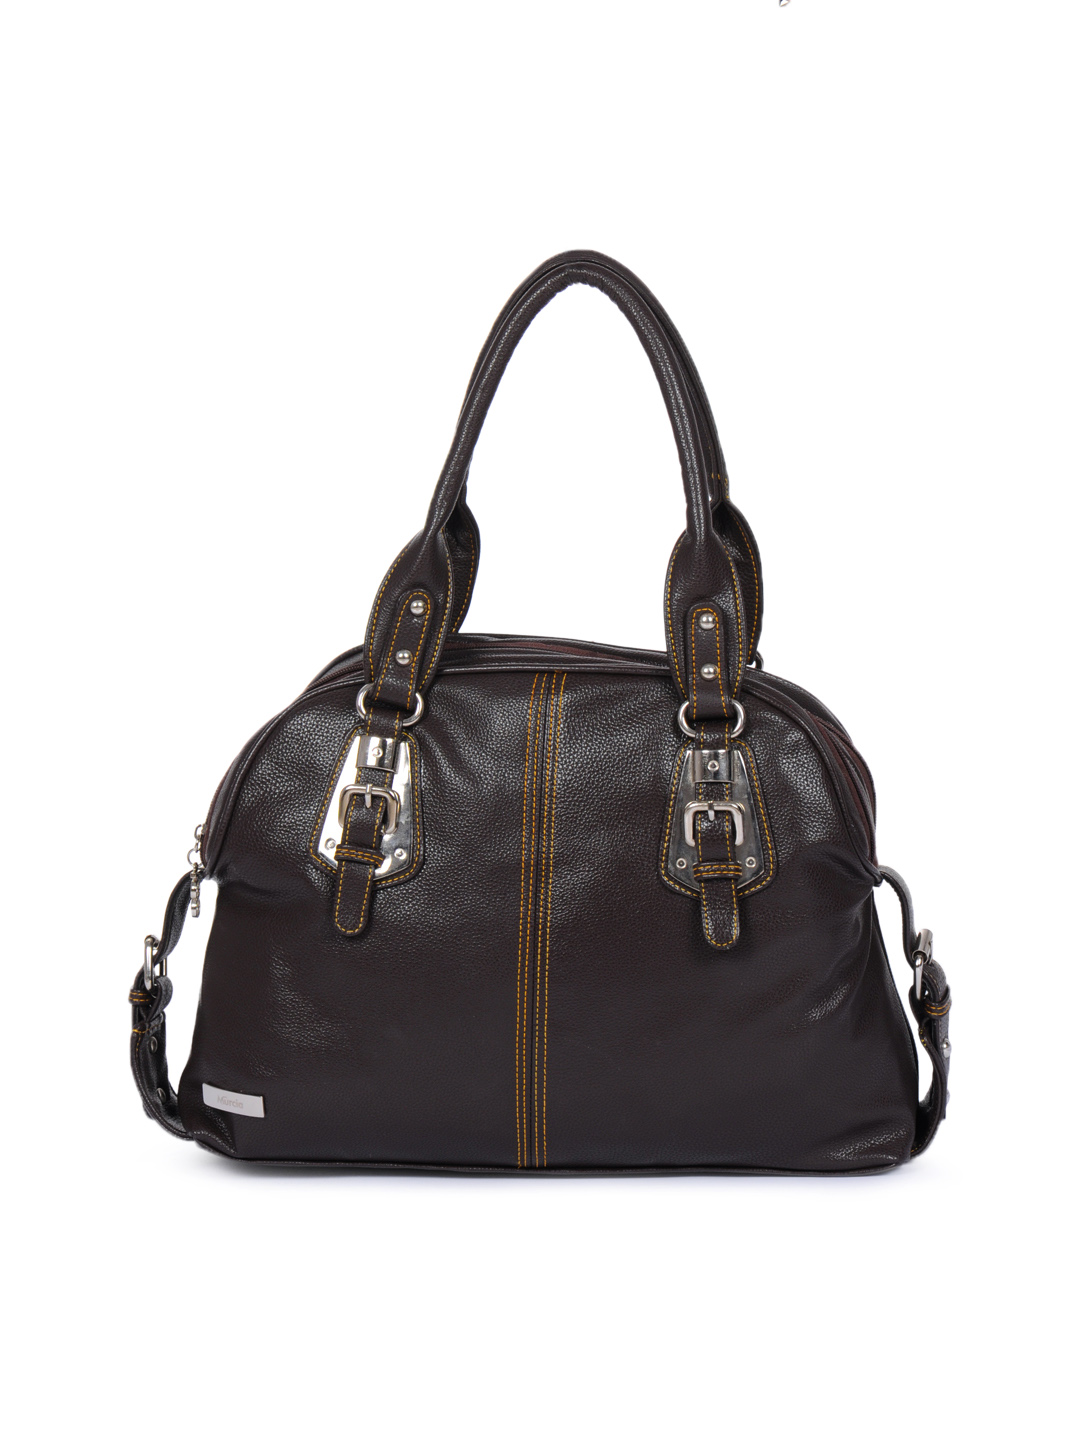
Murcia Women Casual Brown Handbag
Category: Accessories / Bags / Handbags
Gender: Women
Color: Brown
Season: Winter 2015
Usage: Casual